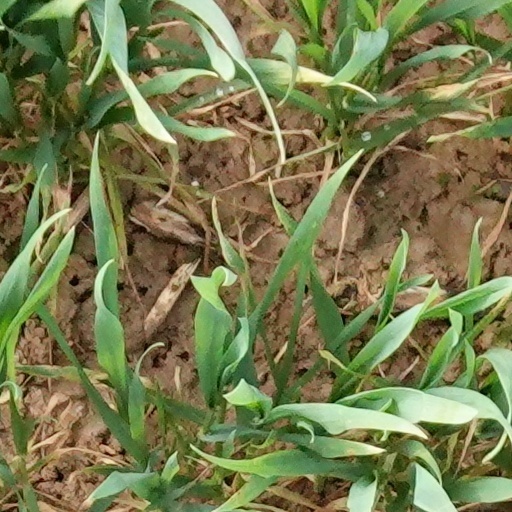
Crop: wheat